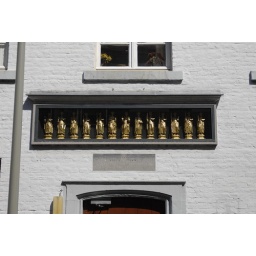
Above the door to some apartments or something on some back street in Maastricht.